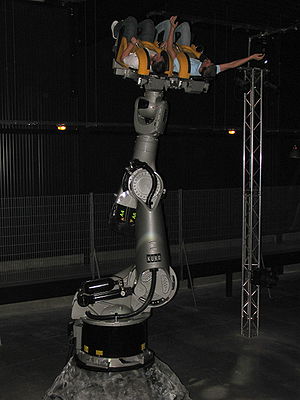
KUKA Roboter / Interessante Fakta
KUKA Robocoaster
Kuka Roboter er en af verdens førende producenter af industrielle robotter og automatisering. Kuka Roboter GmbH har over 20 datterselskaber over hele verden, primært salg og service kontorer herunder i USA, Mexico, Brasilien, Japan, Kina, Korea, Taiwan og Indien og næsten I alle europæiske lande.